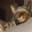
Label: cat